Turkey–Northern Cyprus water pipeline

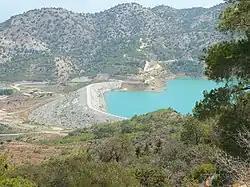
Geçitköy Dam and reservoir.

The Turkey–Northern Cyprus water pipeline supplies water for drinking and irrigation from southern Turkey to Northern Cyprus (Turkish Republic of Northern Cyprus, TRNC) via a pipeline under the Mediterranean Sea. It was built by the TRNC Water Supply Project and completed in September 2014. It is the only long-distance underwater water pipeline in the world.